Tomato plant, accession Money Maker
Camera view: tilt-top (135 deg); turntable rotation: 90 degrees
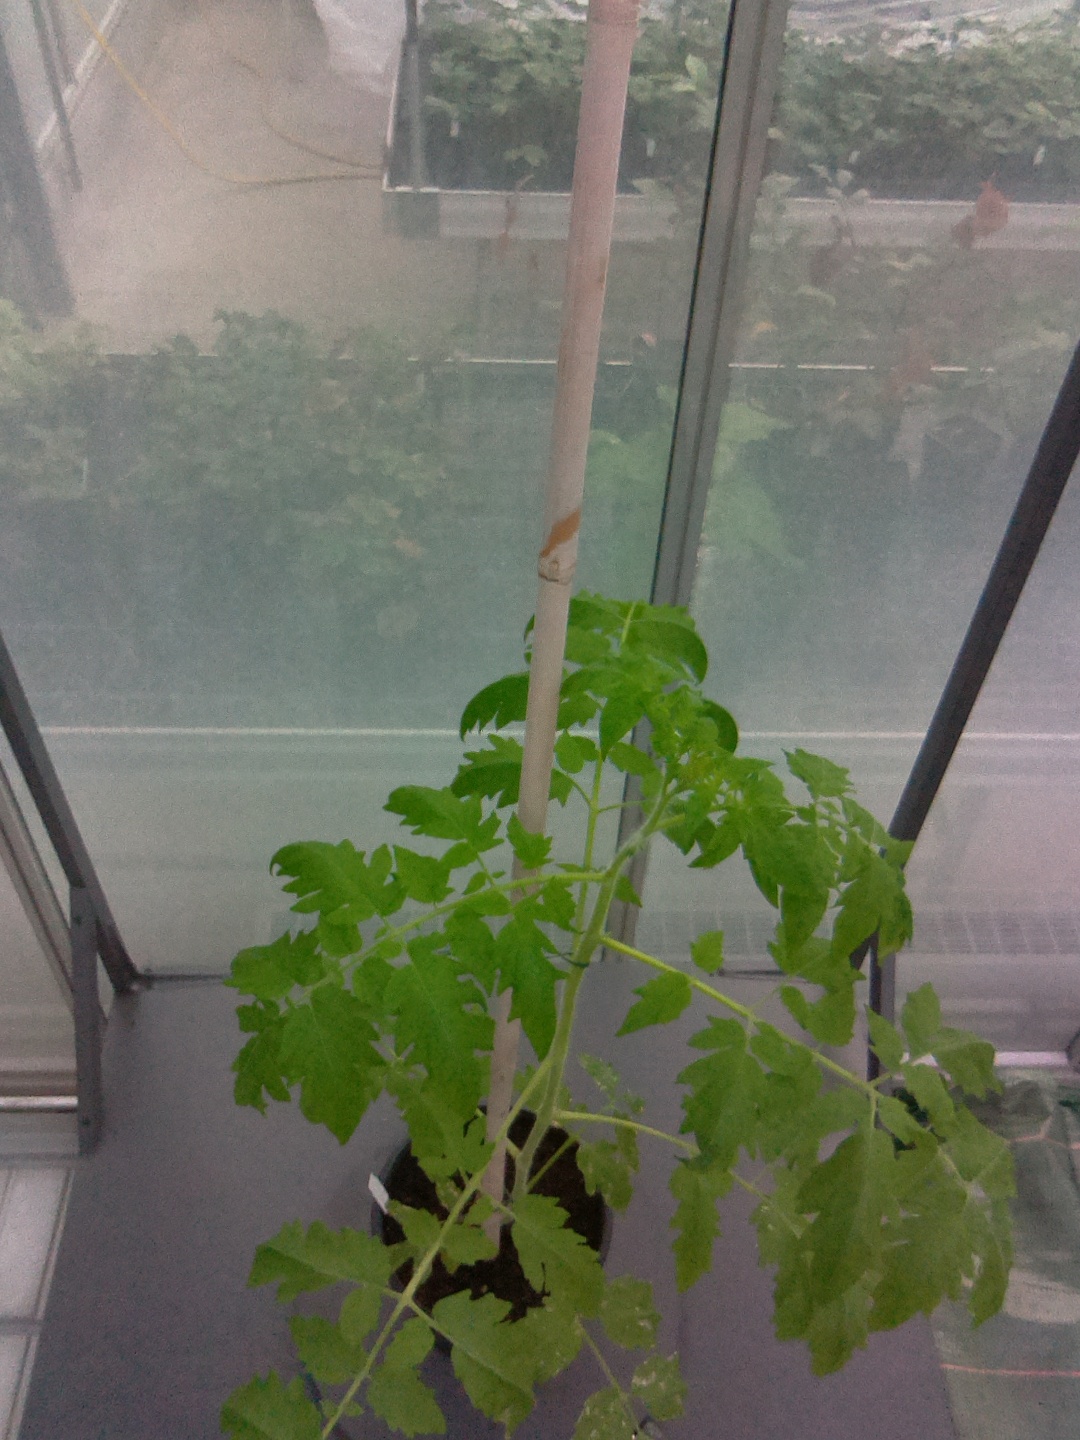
BBCH growth stage 15: 10 of true leaves visible